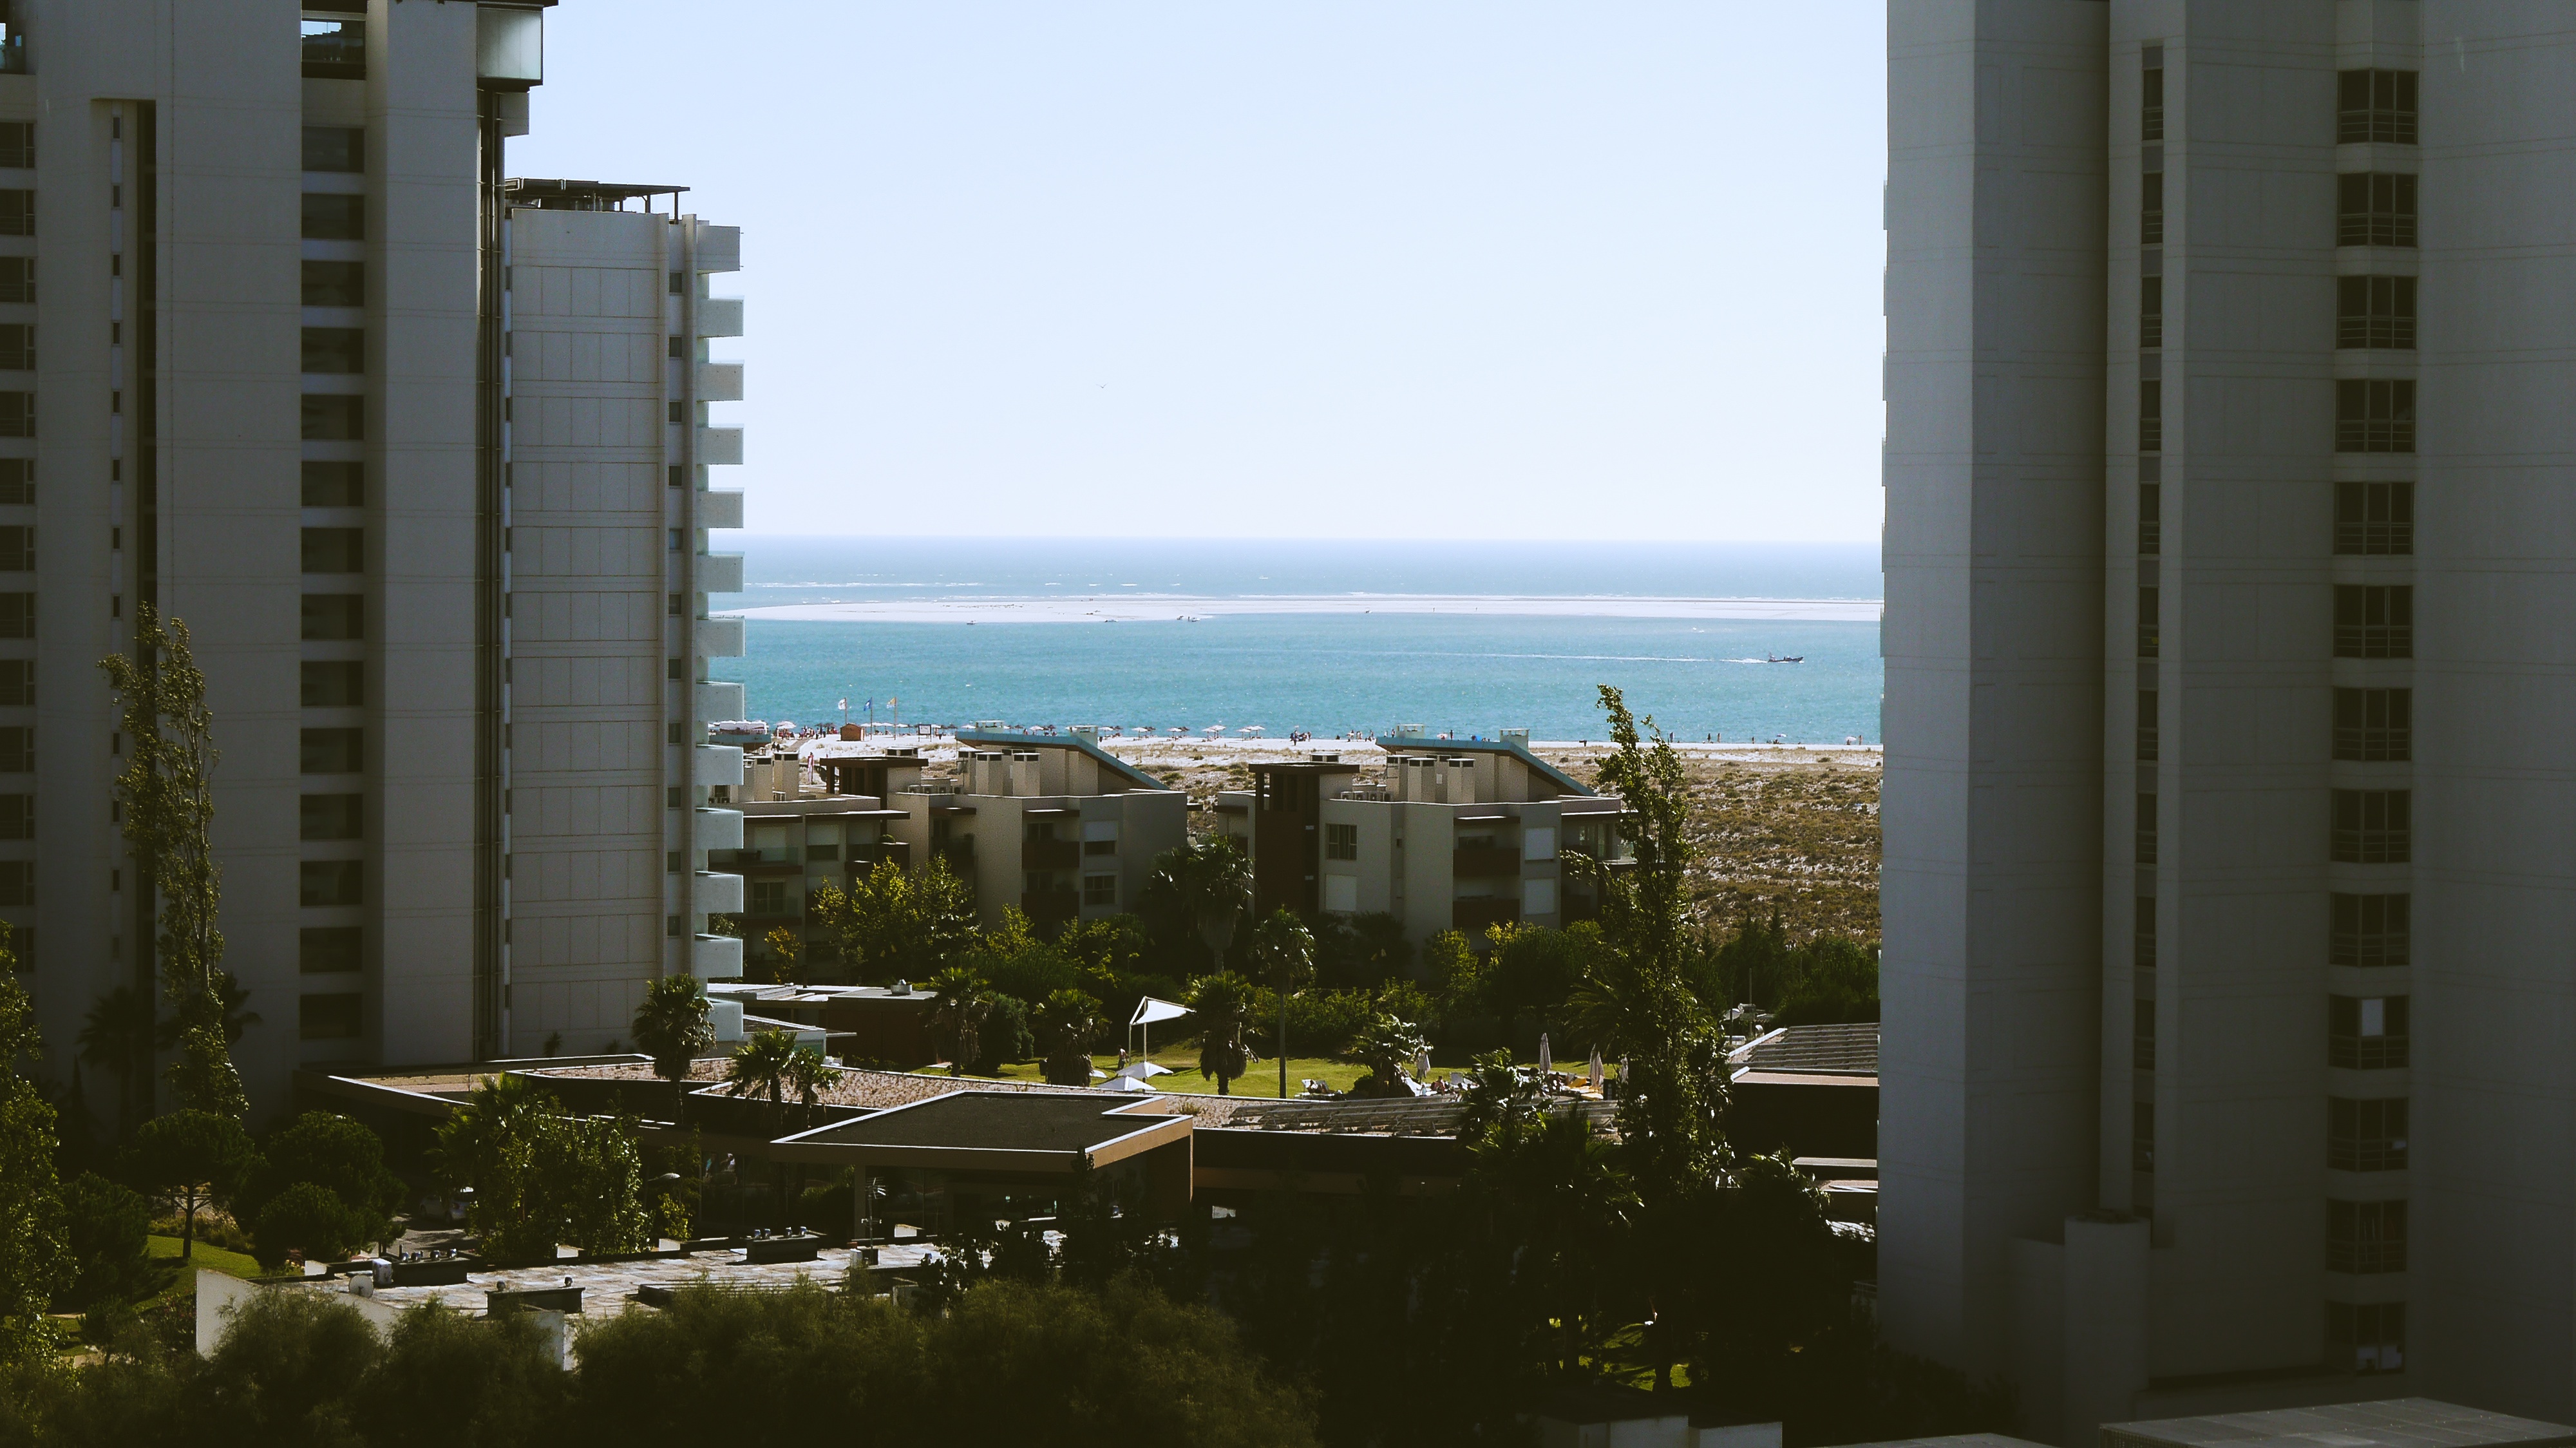
sea, architecture, skyline, house, city, home, skyscraper, cityscape, downtown, vacation, tower, holiday, facade, property, apartment, tower block, high rise, hotel, resort, condominium, urban area, residential area